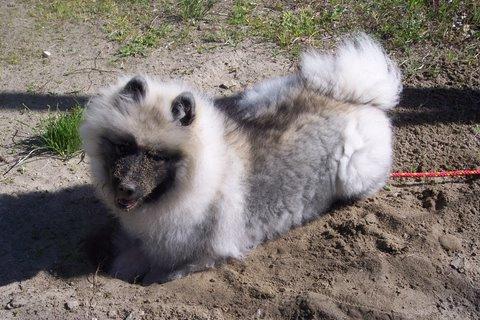
Breed: keeshond